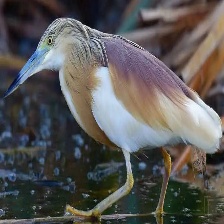
Species: SQUACCO HERON
Scientific name: ARDEOLA RALLOIDES
ImageNet parent category: little_blue_heron